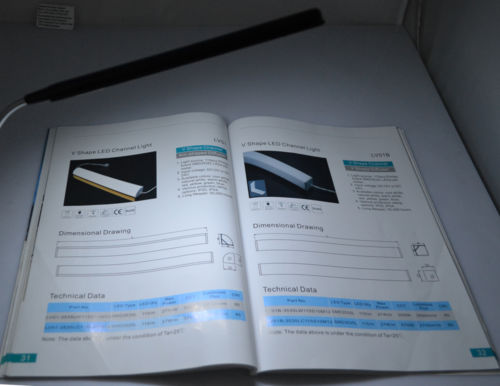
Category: lamp